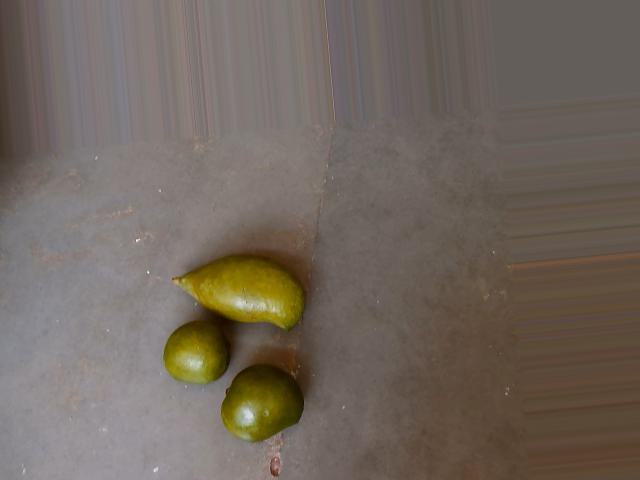
Label: Raw_Mango